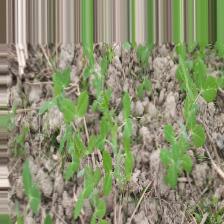
Label: Normal